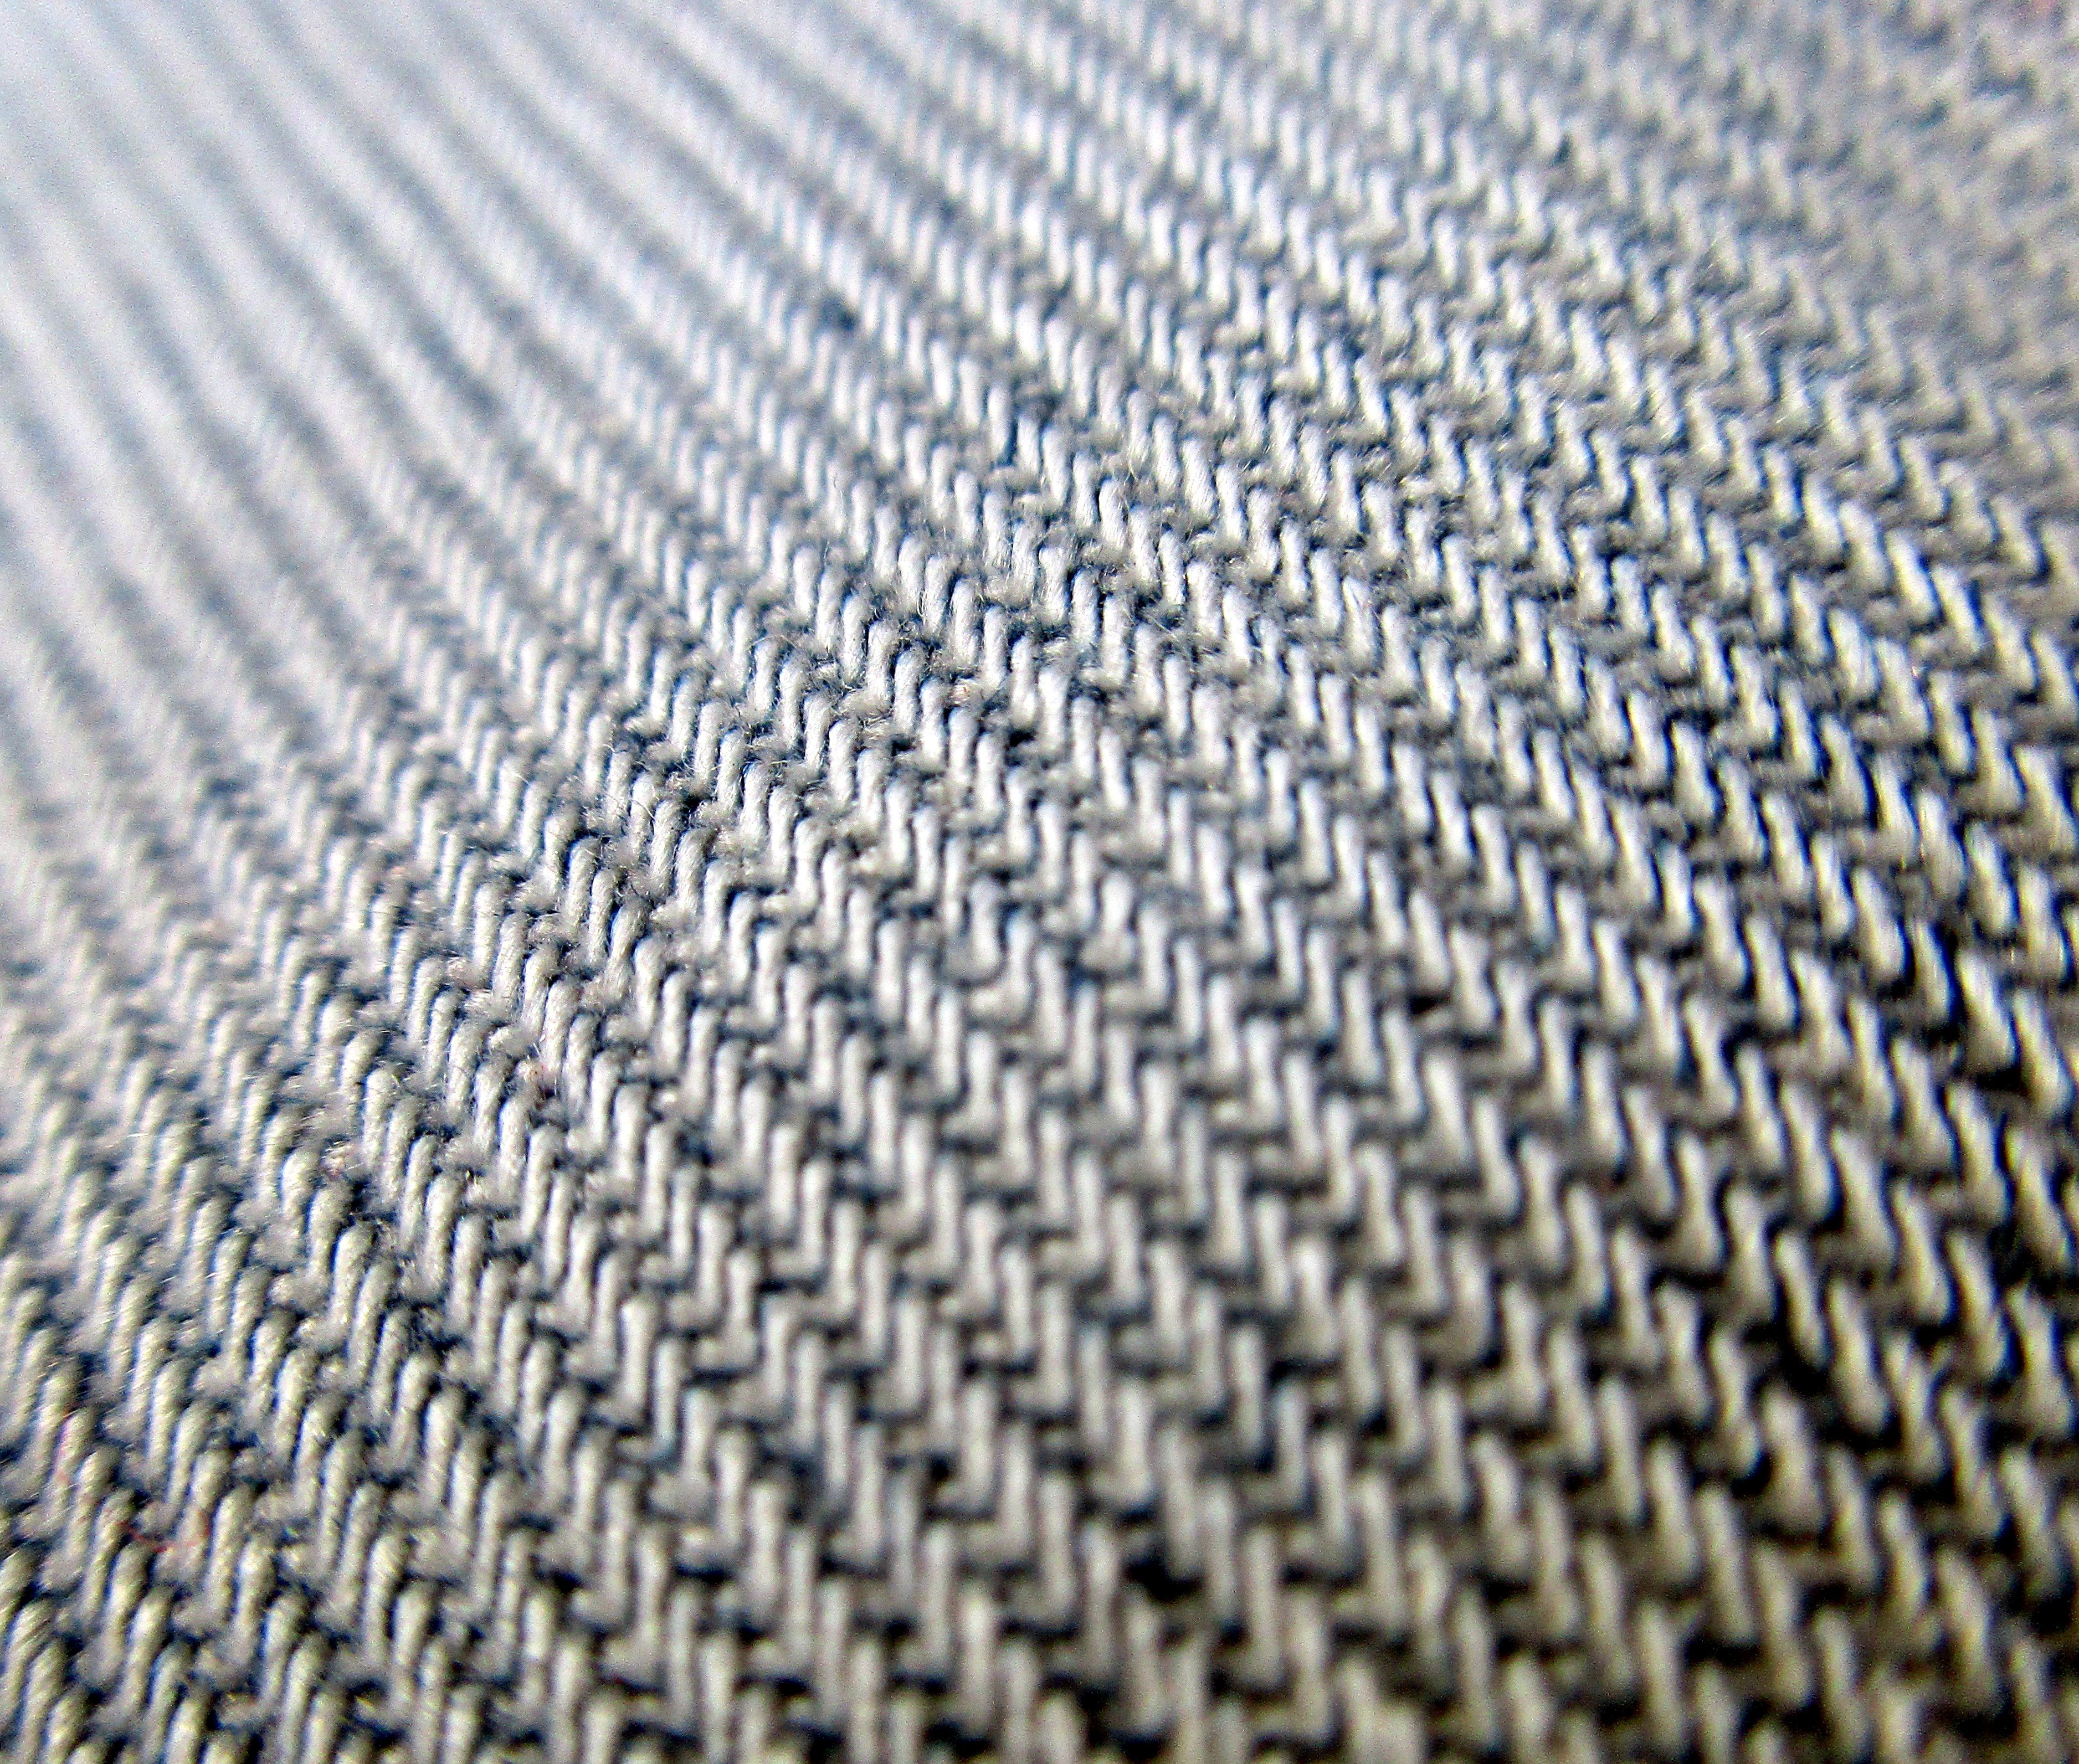
sand, texture, pattern, line, macro, material, close up, textile, net, symmetry, mesh, tissue, flooring, chain link fencing